Back Pay (1930 film)

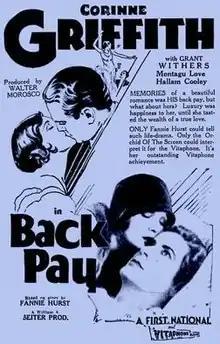

Back Pay is a 1930 American Pre-Code drama film with songs, produced and distributed by First National Pictures, a subsidiary of Warner Bros., and starring Corinne Griffith and Grant Withers. It is based on a short story by Fannie Hurst. It is a remake of a 1922 silent film "Back Pay" that starred Seena Owen.